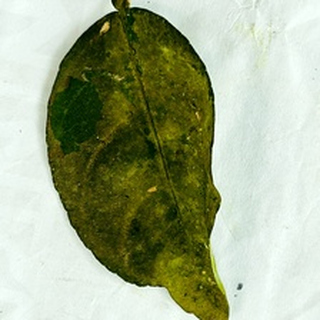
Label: lemon_sooty_mould